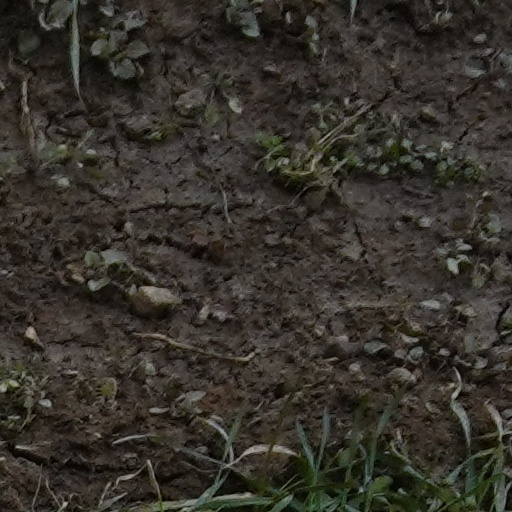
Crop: wheat